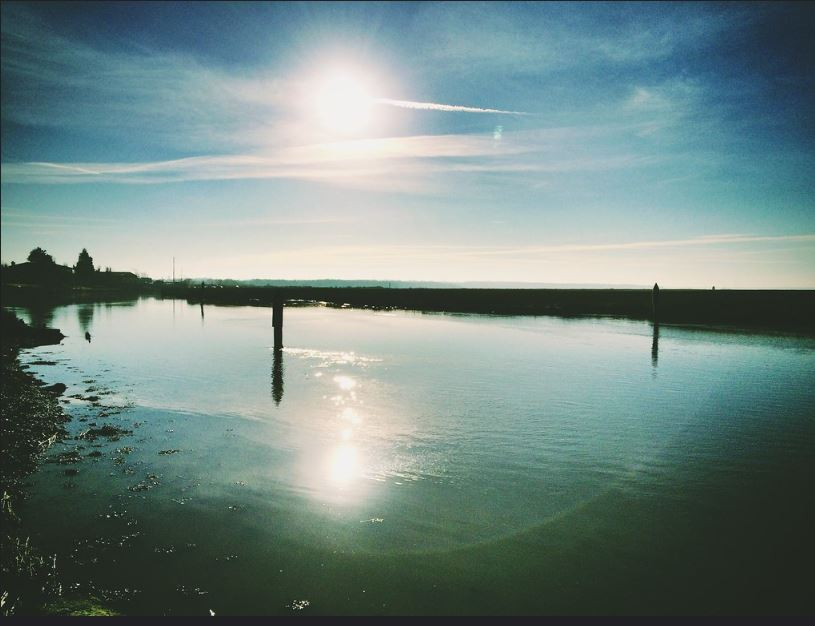
Fire: no
Smoke: no